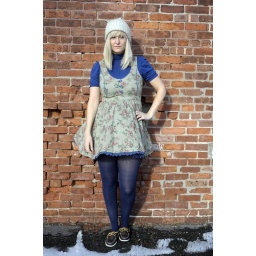
knit hat botanical beauty dress in olive blue short sleeve turtleneck blue tights brown sperrys